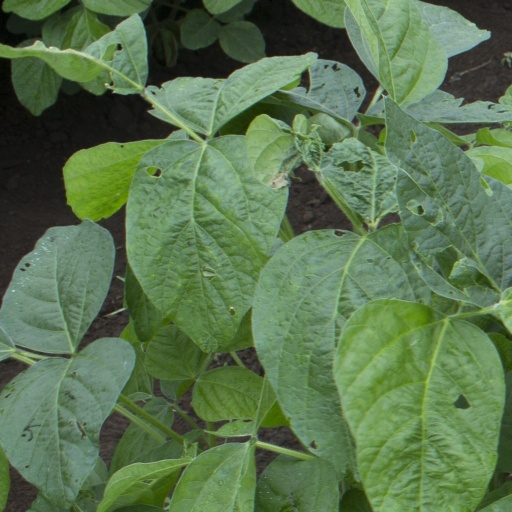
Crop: soybean